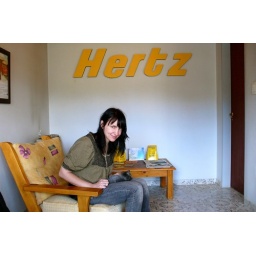
they had no cars for us but the kitten was enough, really. (taken by todd)